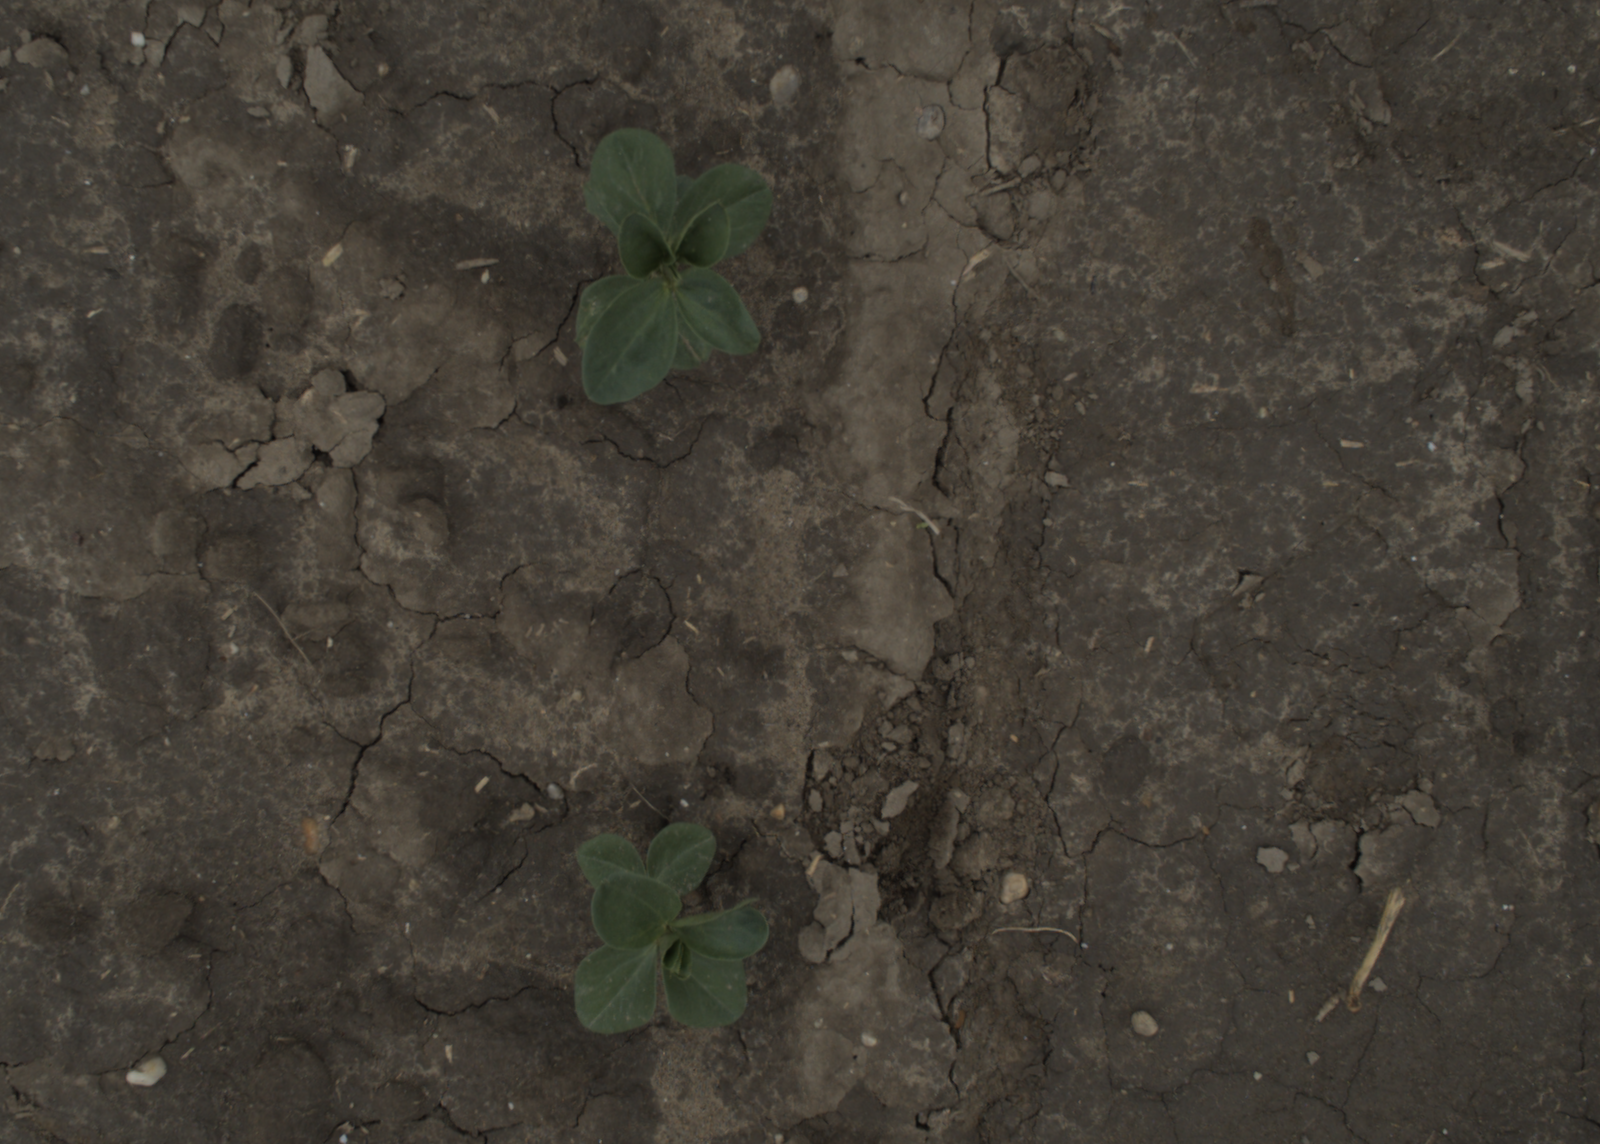
Capture date: 29.09.2021 13:53:53
Weather: cloudy
Wind: medium
Seeding date: 02.09.2021
Plant canopy height (mm): 954